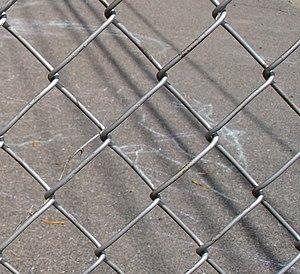
Un groupe de papier peint est un groupe mathématique constitué par l'ensemble des symétries d'un motif bidimensionnel périodique. De tels motifs, engendrés par la répétition à l'infini d'une forme dans deux directions du plan, sont souvent utilisés en architecture et dans les arts décoratifs. Il existe 17 types de groupes de papier peint, qui permettent une classification mathématique de tous les motifs bidimensionnels périodiques.